Sociable lapwing

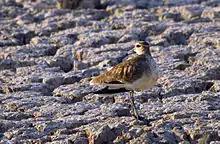

Unlike other lapwings, which tend to gravitate towards wetter aquatic environments, the sociable lapwing prefers steppes, arid grasslands, and cultivated fields. It breeds in the steppes of Kazakhstan. Three to four eggs are laid in a ground nest. The sociable lapwing has historically followed two migration routes, one western and one eastern. On its western route, it passes over Central Asia and turkey to winter in Israel, Palestine and Lebanon, a few regions in Saudi Arabia, as well as Eastern Africa. On its eastern route, it winters in coastal Iran, the United Arab Emirates, and India.